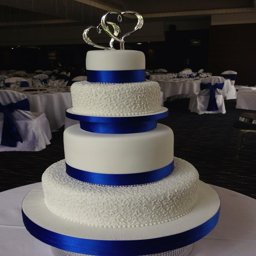
just a little work today , delivered this wedding cake .